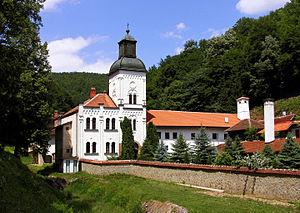
L'éparchie de Žiča est une éparchie, c'est-à-dire une circonscription de l'Église orthodoxe serbe. Située au sud-est de la Serbie, elle a son siège à Kraljevo ; en 2006, elle est dirigée par l'évêque Justin.
Le monastère de Vraćevšnica est un monastère orthodoxe serbe situé à Vraćevšnica, dans le district de Moravica et dans la municipalité de Gornji Milanovac, dans l'ouest de la Serbie. Il est inscrit sur la liste des monuments culturels de grande importance de la République de Serbie.